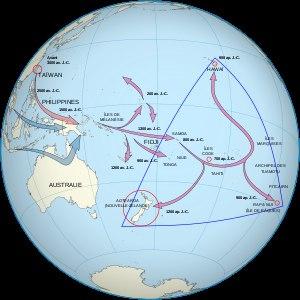
La Polynésie, une des trois régions traditionnelles de l'Océanie selon Dumont d'Urville, est un large groupement d'îles situées dans le Sud de l'océan Pacifique. Les Polynésiens parlent des langues austronésiennes du sous-groupe dit « océanien » : ce sont les langues polynésiennes. Ce regroupement qui peut être qualifié d'historique est désormais contesté par les géographes et les océanistes. Benoît Antheaume et Joël Bonnemaison écrivent ainsi : « il n'y a sans doute pas de coupures profondes, culturelles et même ethniques, entre les sociétés mélanésiennes, polynésiennes et micronésiennes qui, de long temps, se sont nourries de multiples contacts ». Dans le grand public et dans les ouvrages de vulgarisation, cependant, cette nomenclature est couramment adoptée.
Les Maoris sont un peuple d'origine polynésienne habitant les îles Cook et la Nouvelle-Zélande, principalement les régions septentrionales de l'île du Nord. Ce sont des indigènes Polynésiens.